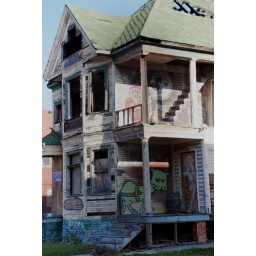
cat in the hat house